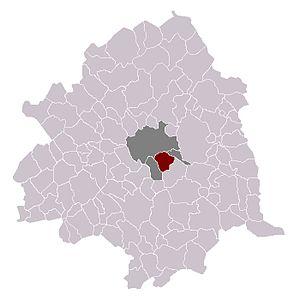
Ronchin dans son canton et son arrondissement
Ronchin est une commune française située dans le département du Nord, en région Hauts-de-France. Elle fait partie de la Métropole européenne de Lille.